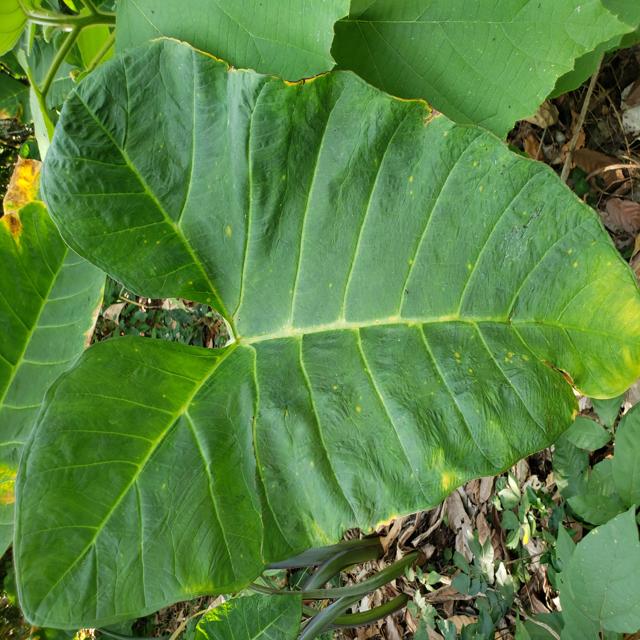
Label: Healthy